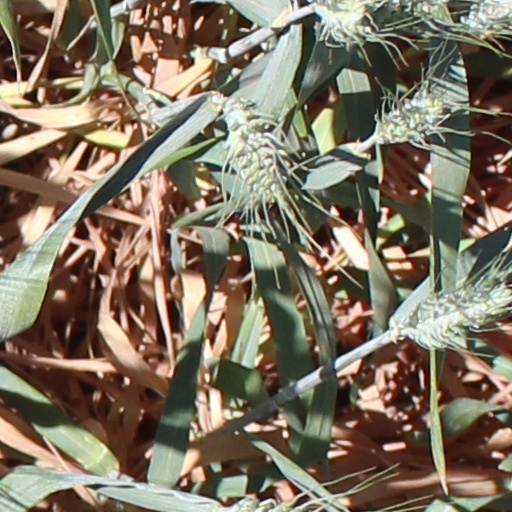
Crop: wheat